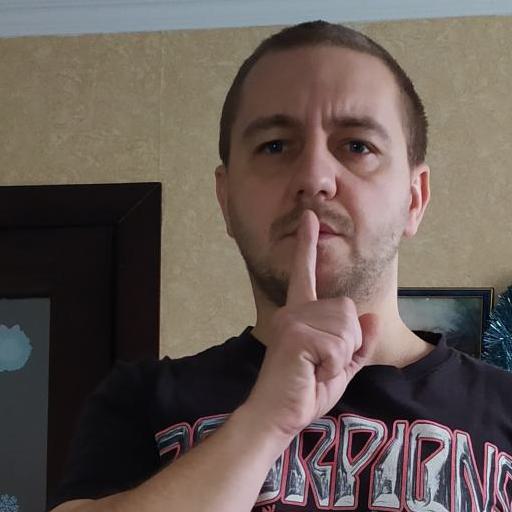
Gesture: mute